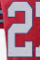
Number: 2